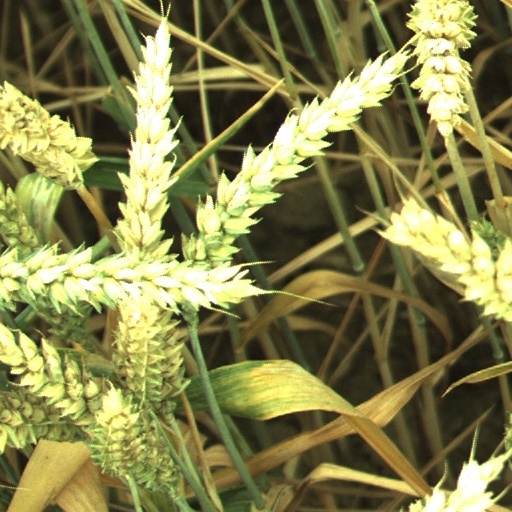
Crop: wheat